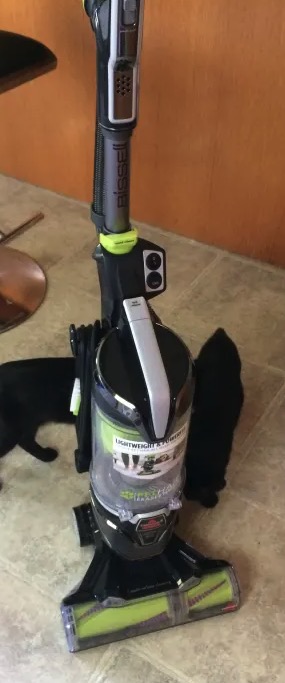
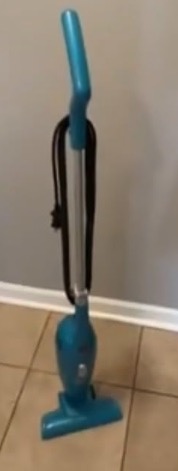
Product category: items_vacuum
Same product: no